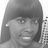
Emotion: happy